Item response theory

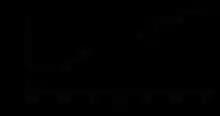

For example, in the three parameter logistic model (3PL), the probability of a correct response to a dichotomous item "i", usually a multiple-choice question, is: